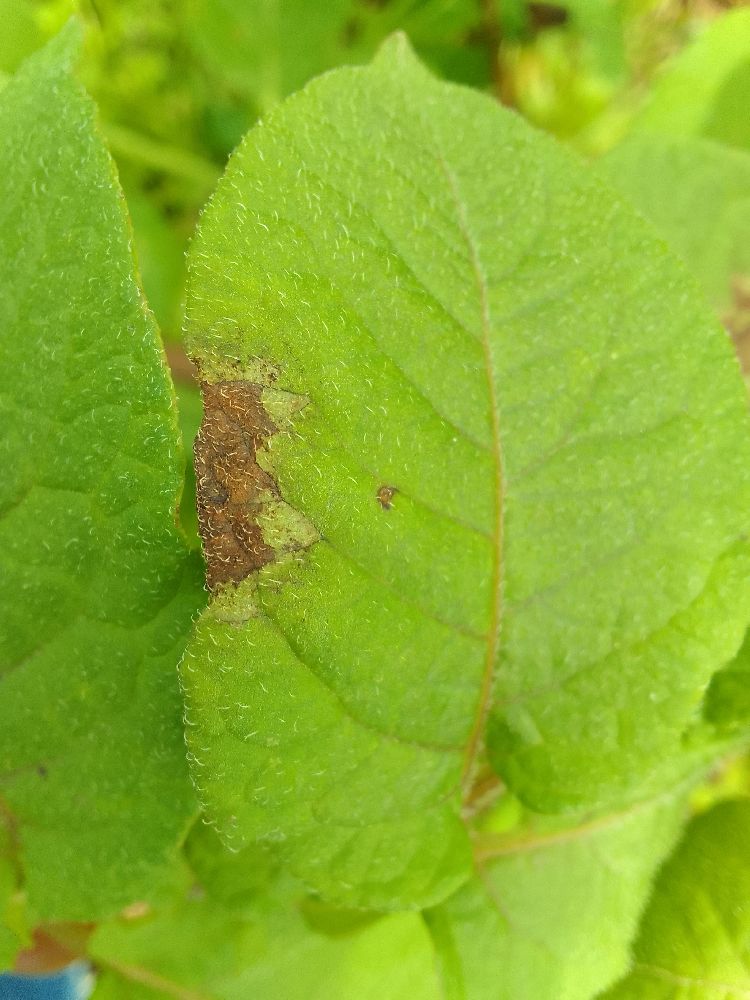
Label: Late blight